Myrmecodia

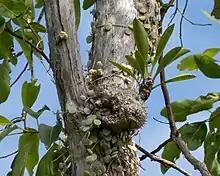
"Myrmecodia beccarii" growing on "Lophostemom suaveolens"

Myrmecodia is a genus of epiphytic plants, present in Indochina, Malesia, Papuasia, and Queensland, Australia. It is one of five ant-plant genera in the family Rubiaceae, the others being "Anthorrhiza", "Hydnophytum", "Myrmephytum", and "Squamellaria".